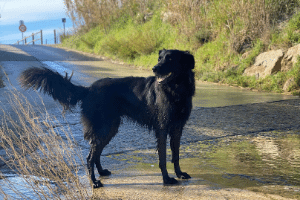
Zelda, une Flat Coated Retriever
Le retriever à poil plat est une race de chien originaire de l'île de terre neuve. Il fait partie de la famille des retrievers mais il est moins connu que son cousin le labrador ou le golden. Leur robe au long poils lisses est de couleur entièrement noire ou foie.